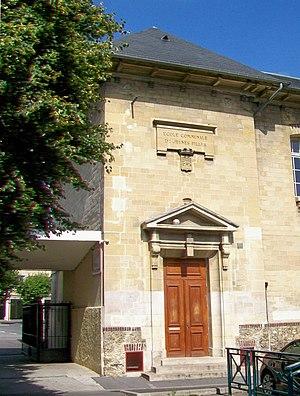
Porte de l'«
Pontoise est une commune française située en région Île-de-France, sur la rive droite de l'Oise, à environ vingt-cinq kilomètres au nord-ouest de Paris.